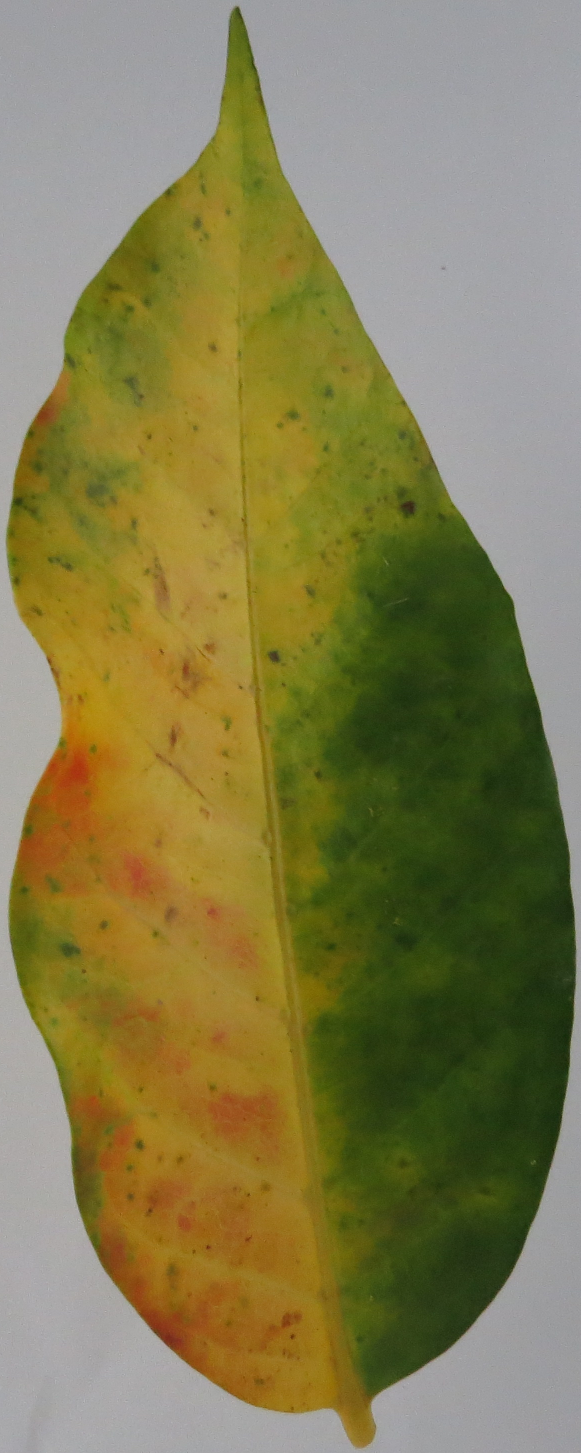
Label: phosphorus-P